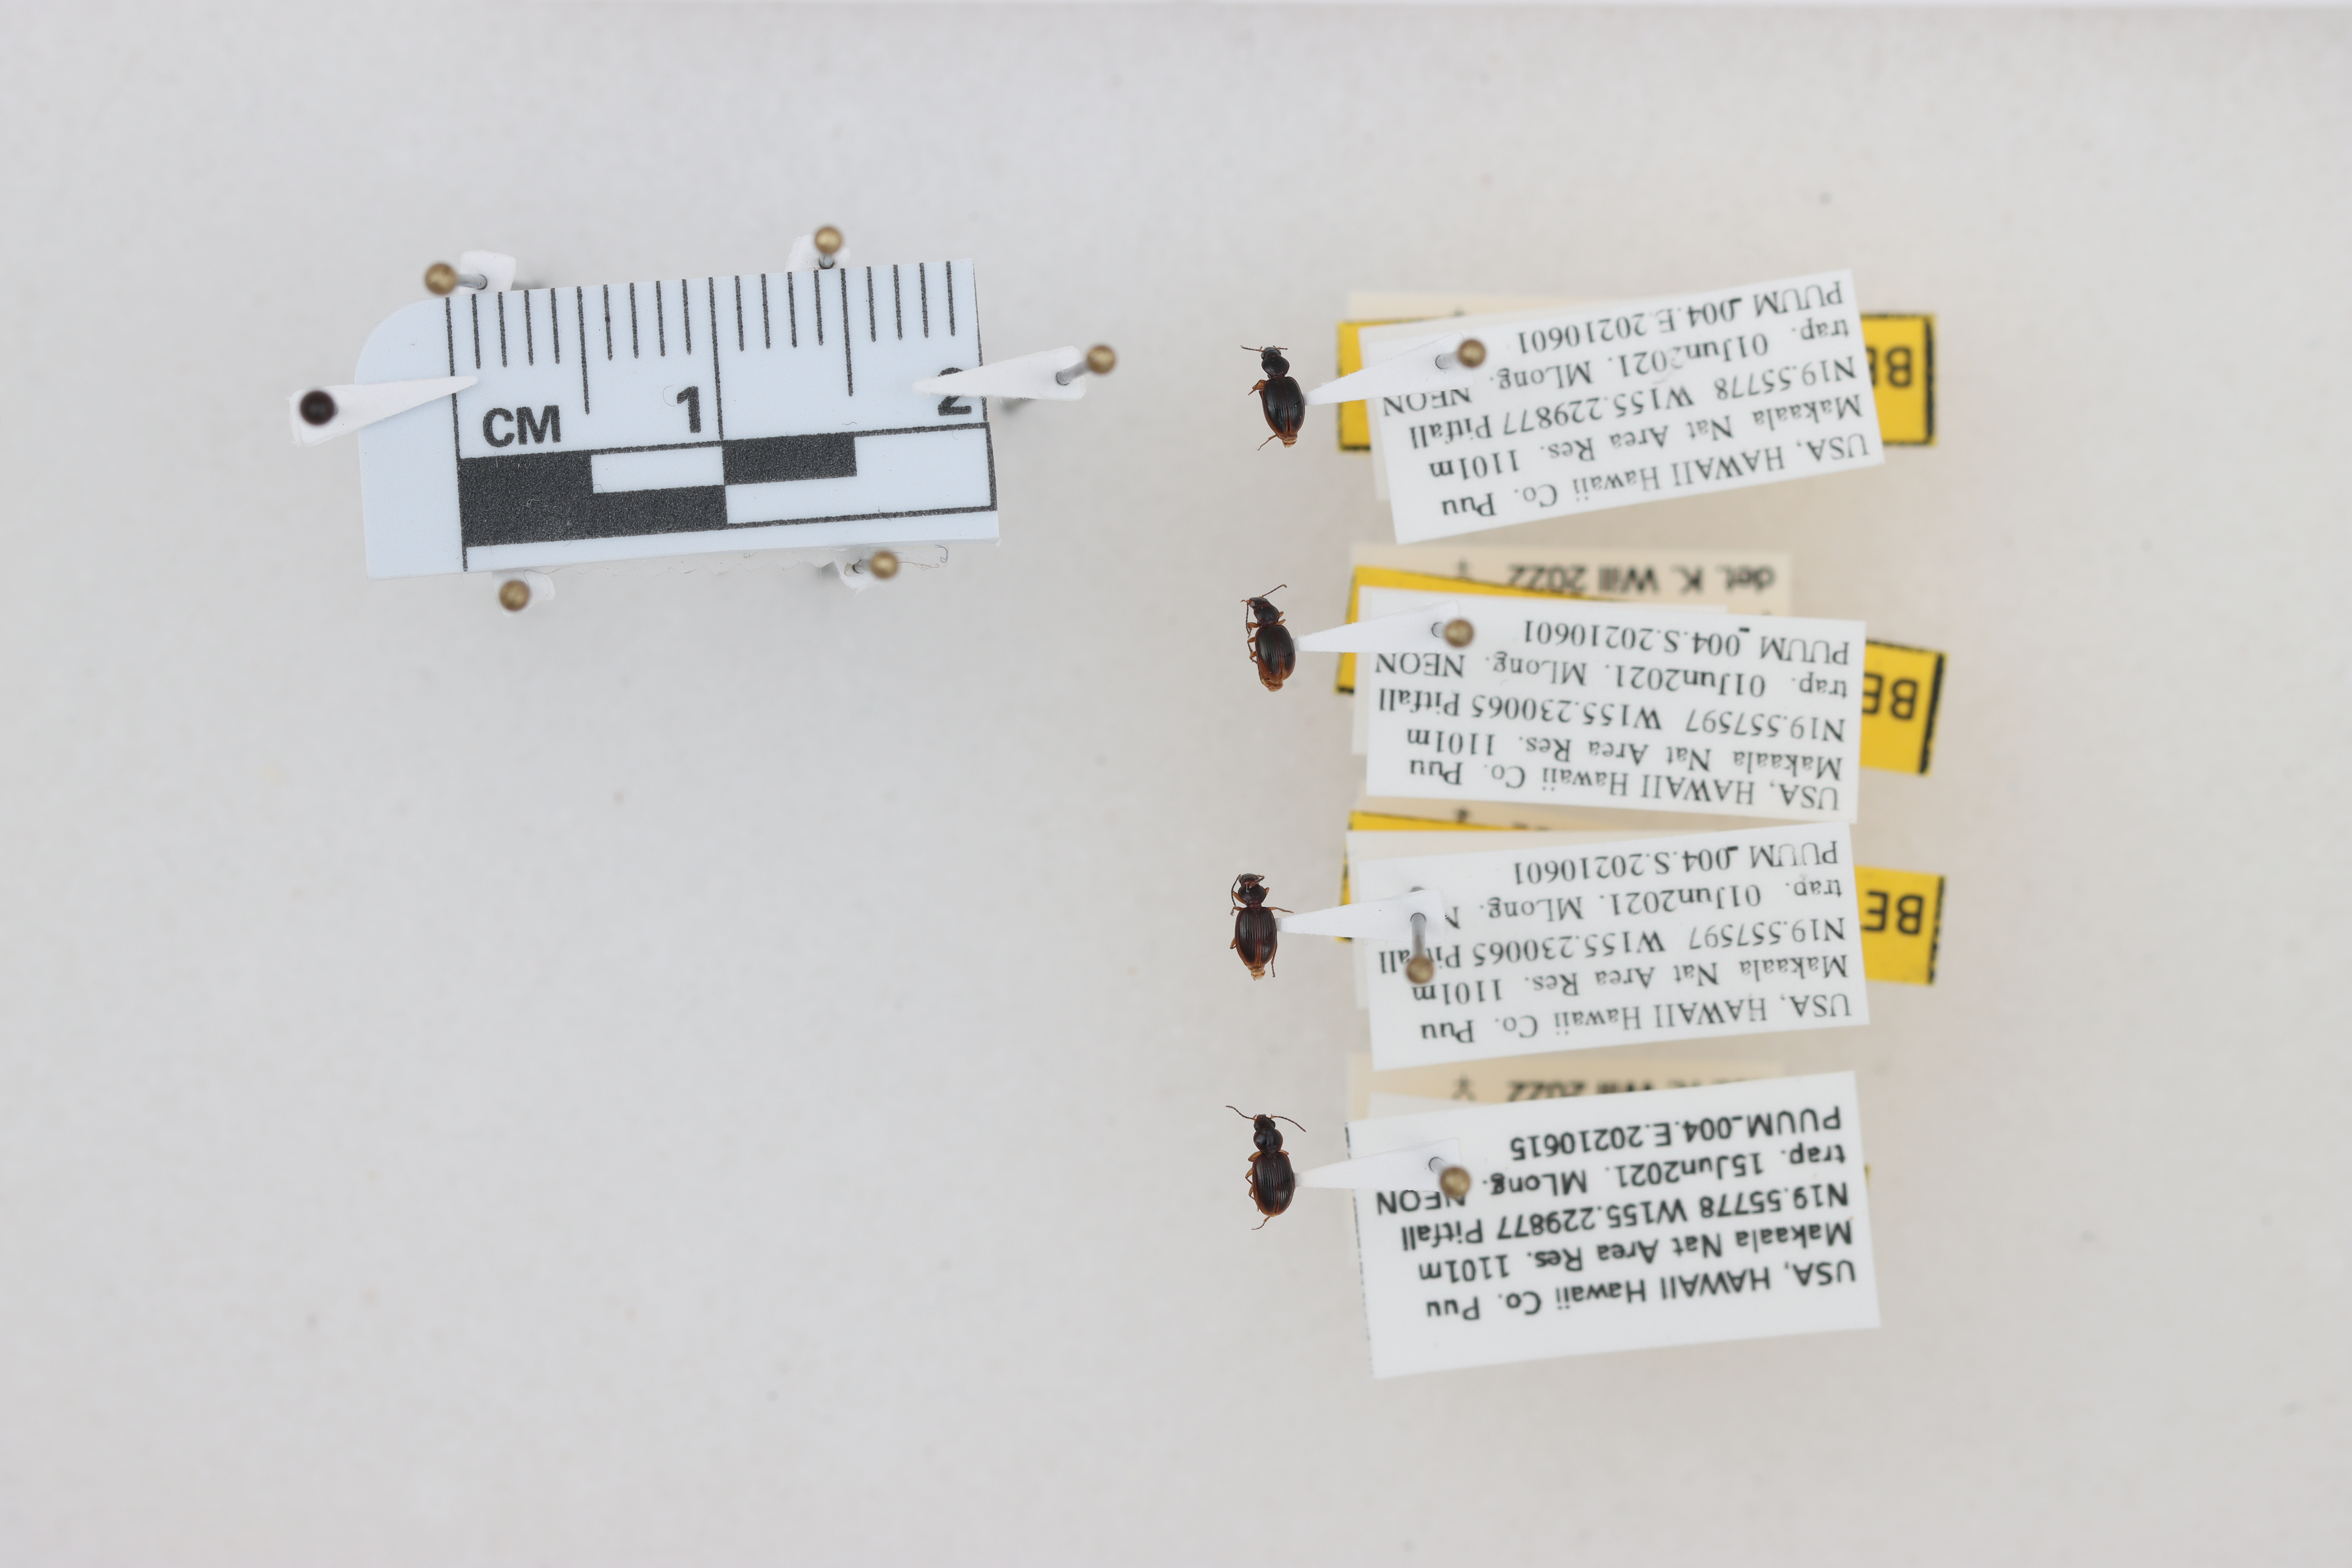
Beetle 1 — elytra length: 0.22 cm, elytra max width: 0.154 cm, basal pronotum width: 0.058 cm

Beetle 2 — elytra length: 0.203 cm, elytra max width: 0.142 cm, basal pronotum width: 0.06 cm

Beetle 3 — elytra length: 0.221 cm, elytra max width: 0.154 cm, basal pronotum width: 0.066 cm

Beetle 4 — elytra length: 0.233 cm, elytra max width: 0.154 cm, basal pronotum width: 0.065 cm